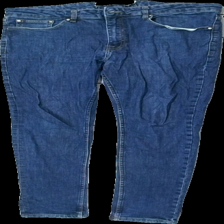
View: front
Type: Jeans
Category: Ladies
Brand: New Look
Colors: Blue
Material: 100% bomull
Cut: Tight
Size: 36
Season: All
Holes: Minor
Damage: slitna runt lår området
Damage location: top center
Damage 2: hål i ficka
Damage 2 location: top right
Price range: <50
Recommended usage: Export
Description: mörkblåa jeans